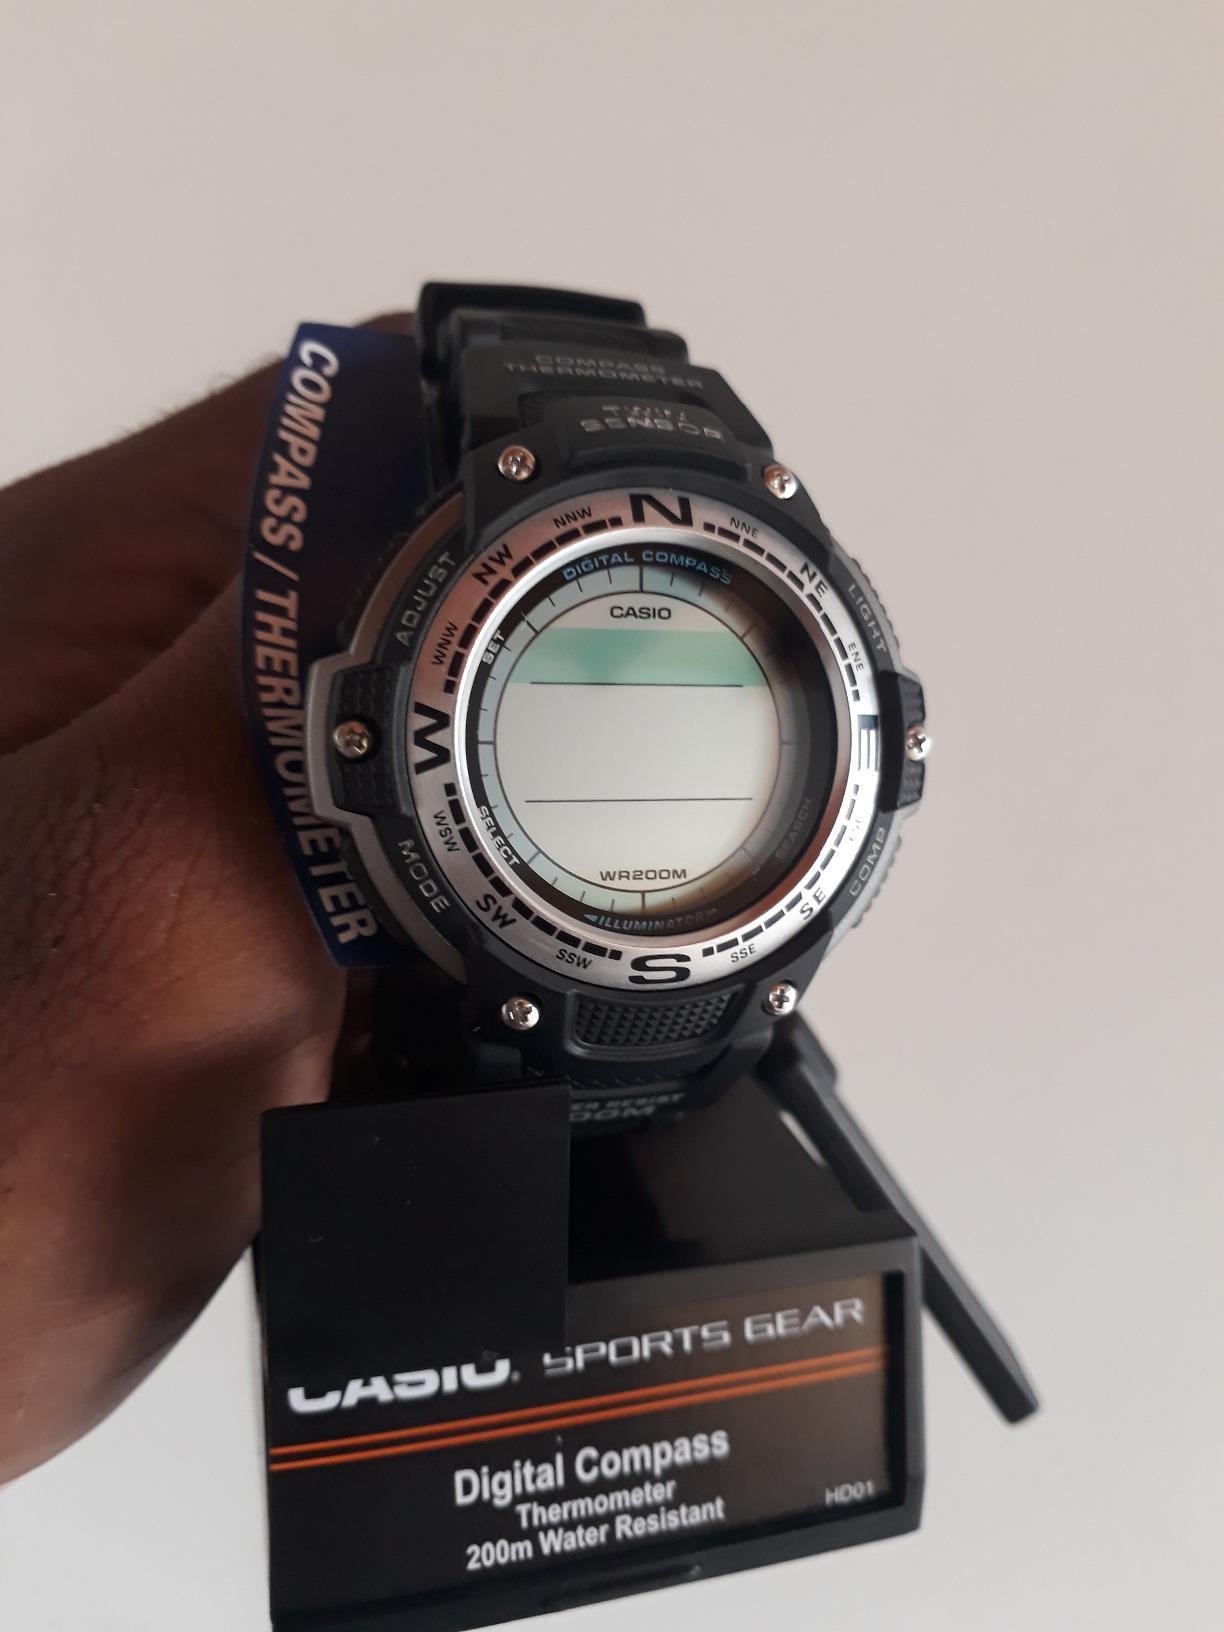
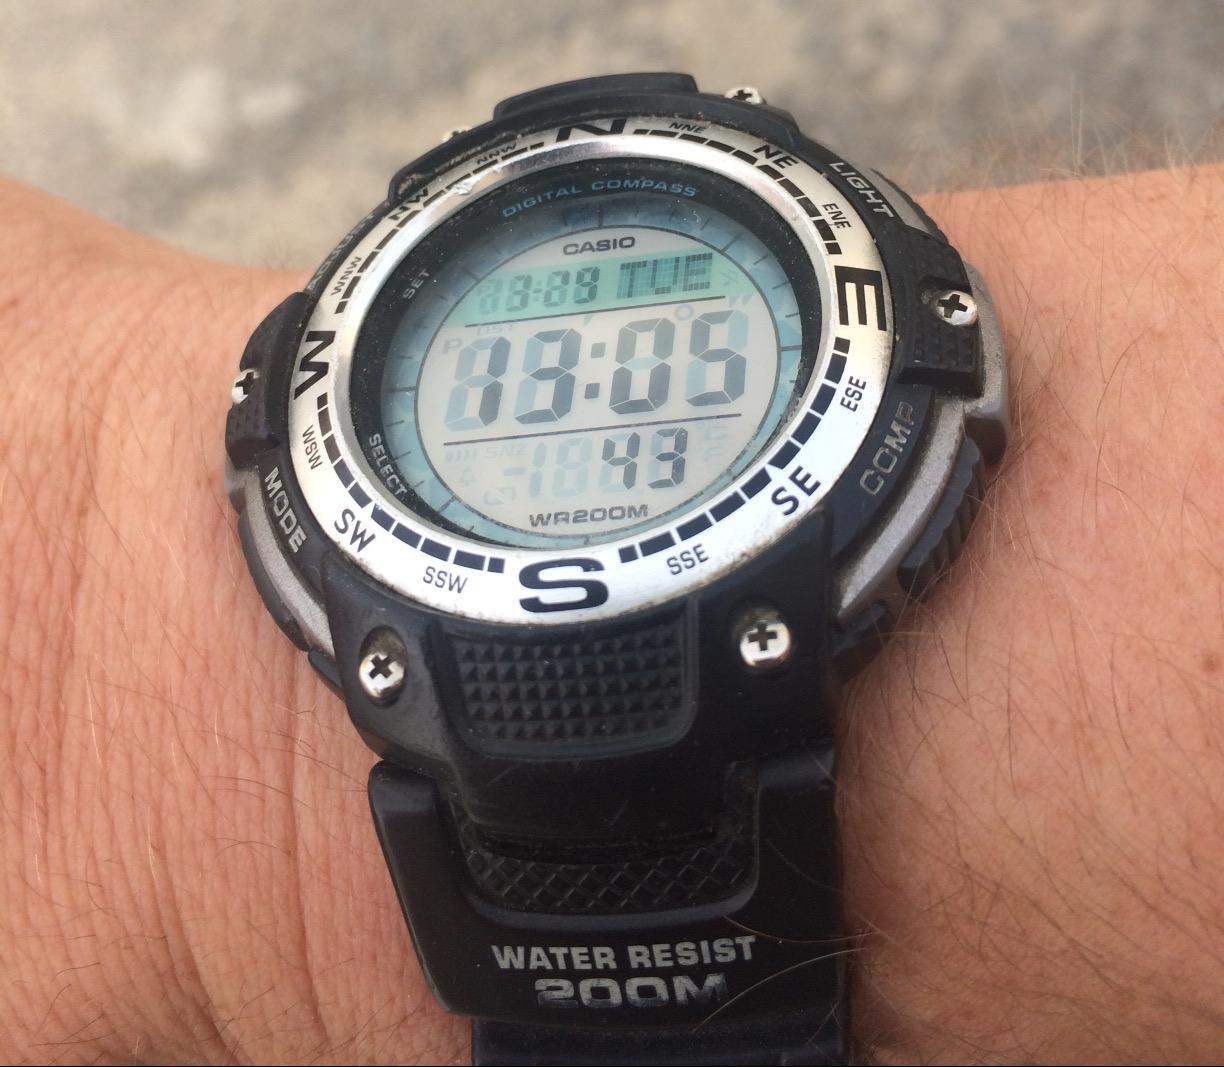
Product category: accessories_watch
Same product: yes